1 Spadina Crescent

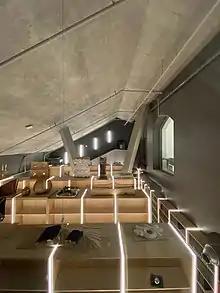
Eberhard Zeidler Library

The third-floor graduate design studio is known for its expansive "column-free" space that extends across the entire North side of the building and offers views of the city through a glazed curtain wall. NADAAA architects used gypsum boards to design a dramatic "bow-tie" ceiling made of four scissor trusses and clerestory ceiling openings that bring in natural light. Architect Nader Tehrani was inspired by the Firth of Forth Bridge in Scotland.